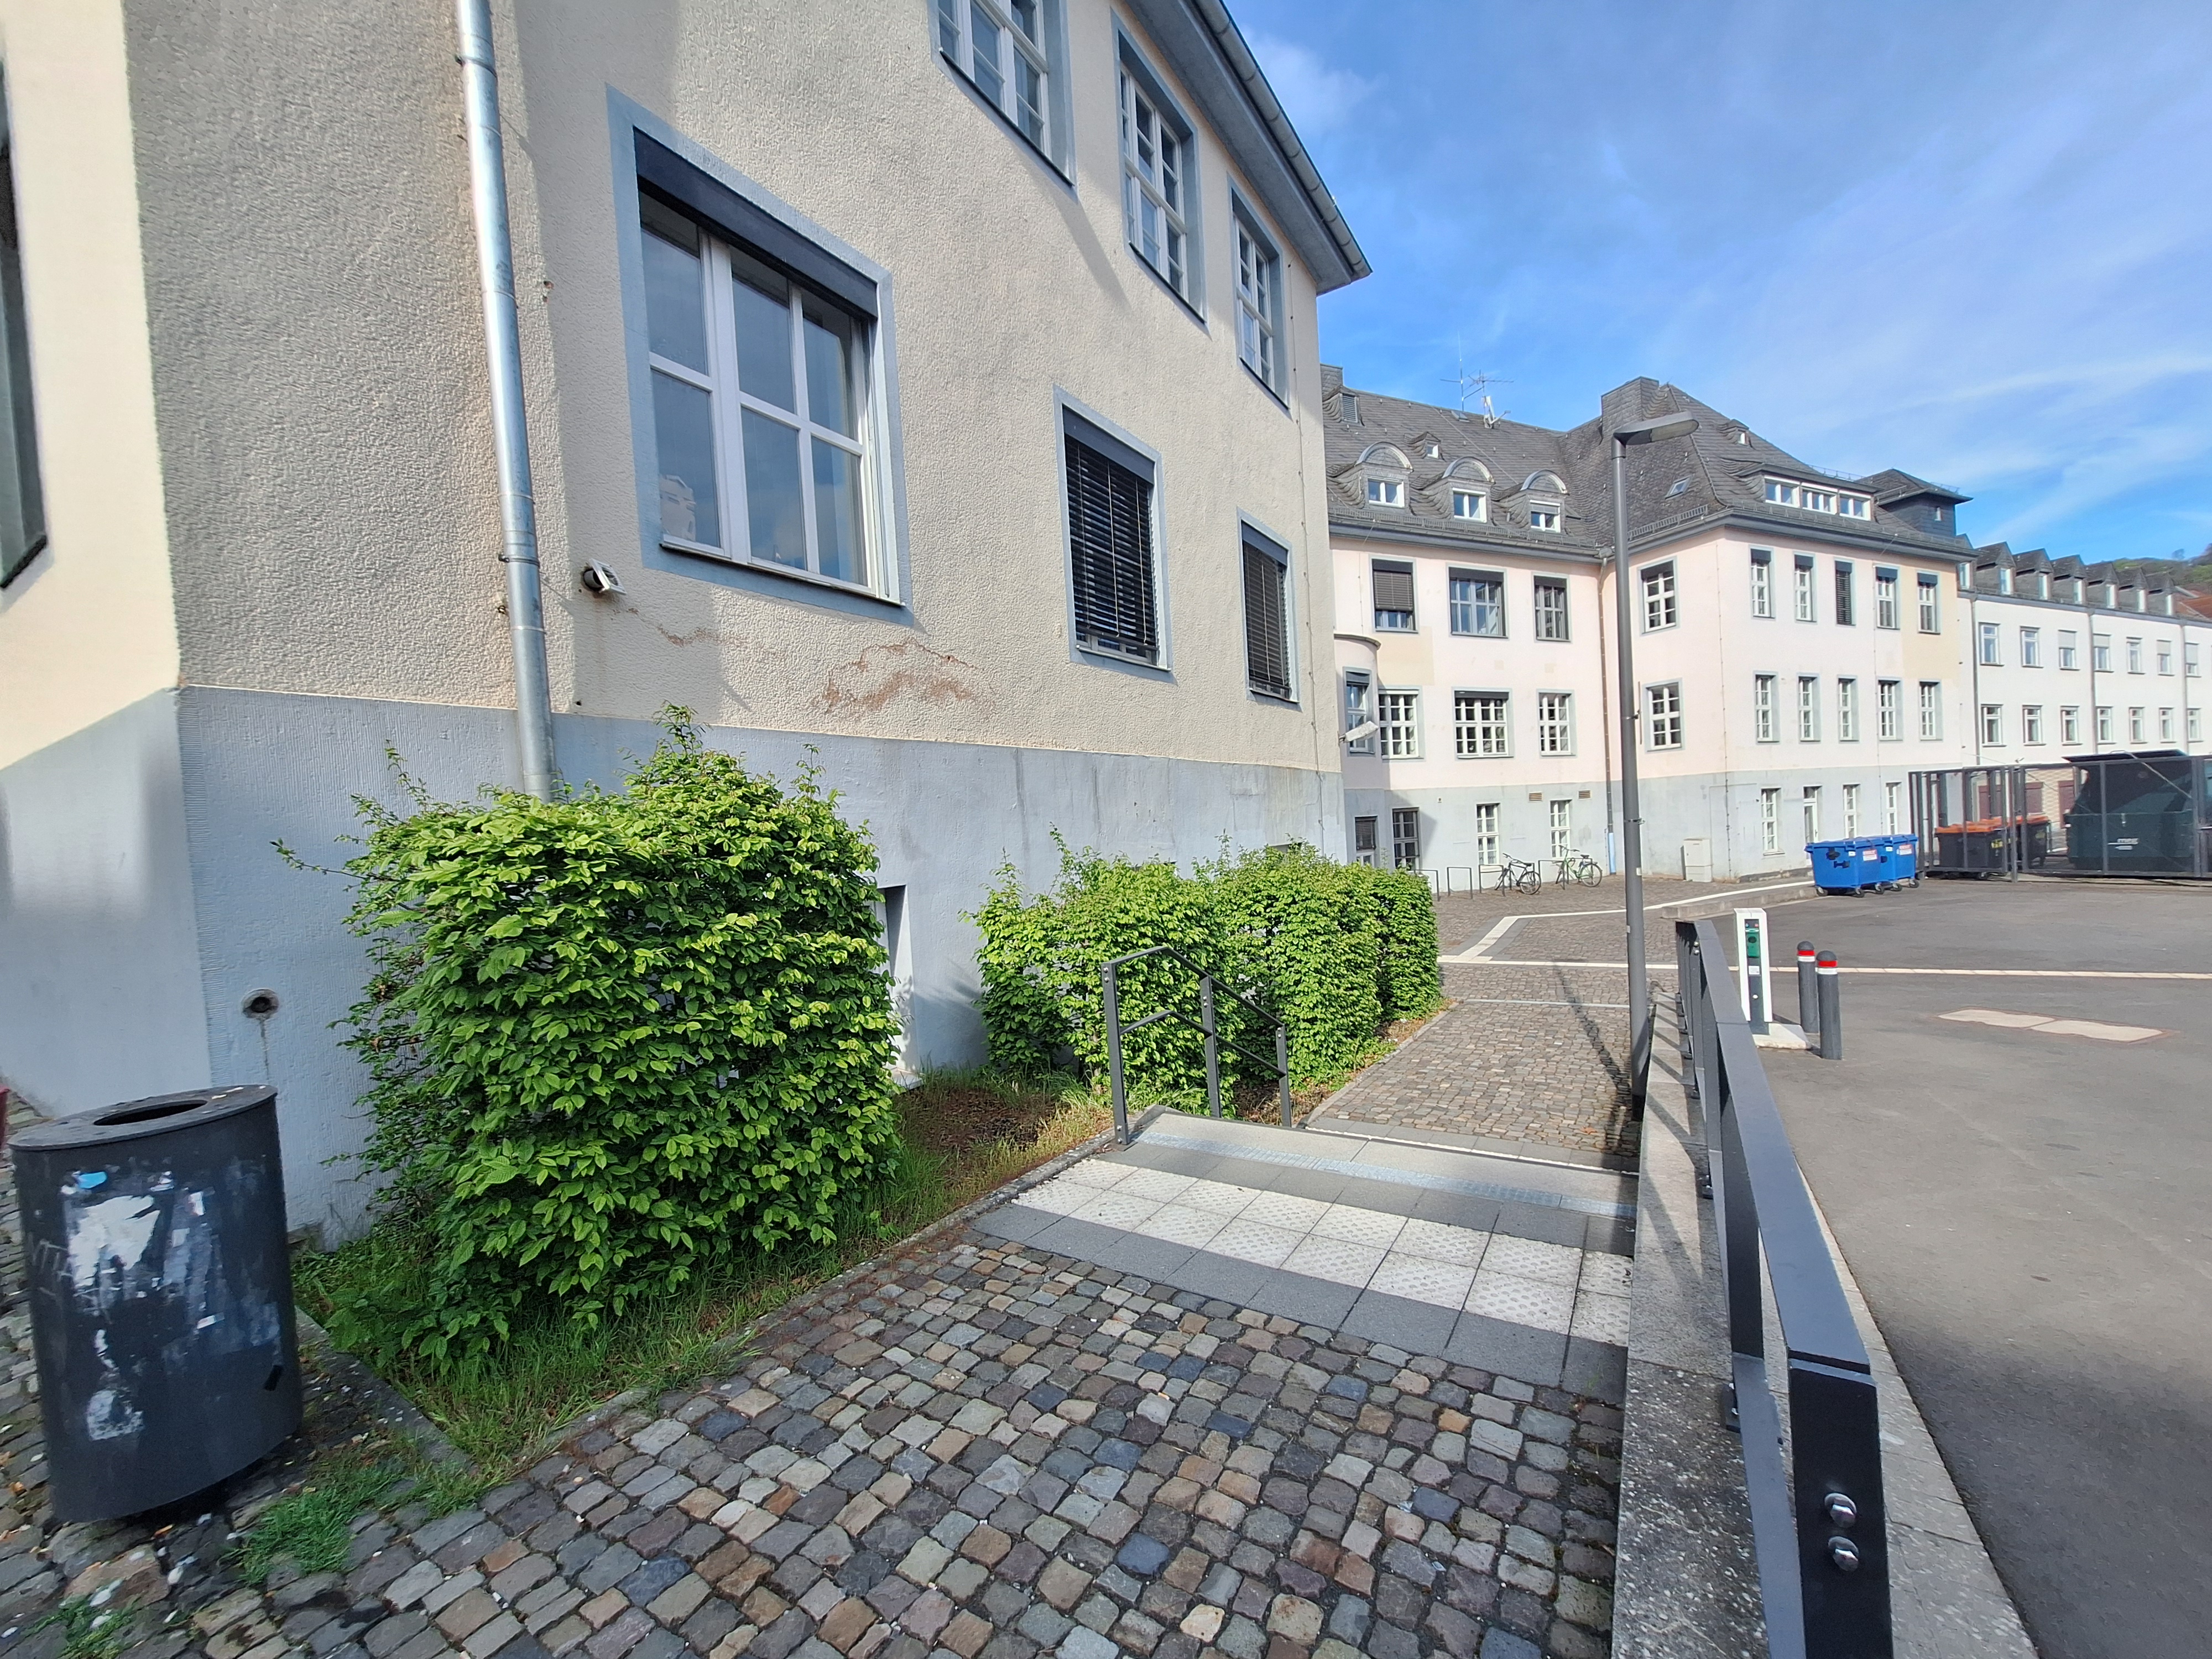
Building: Deutschhausstraße 3